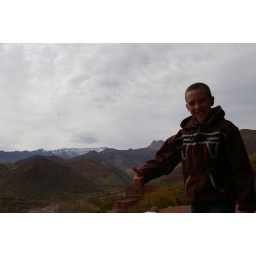
Abdesamed on the roof of our house during Eid-Kebir (or Eid-Khatar in Amazeri)